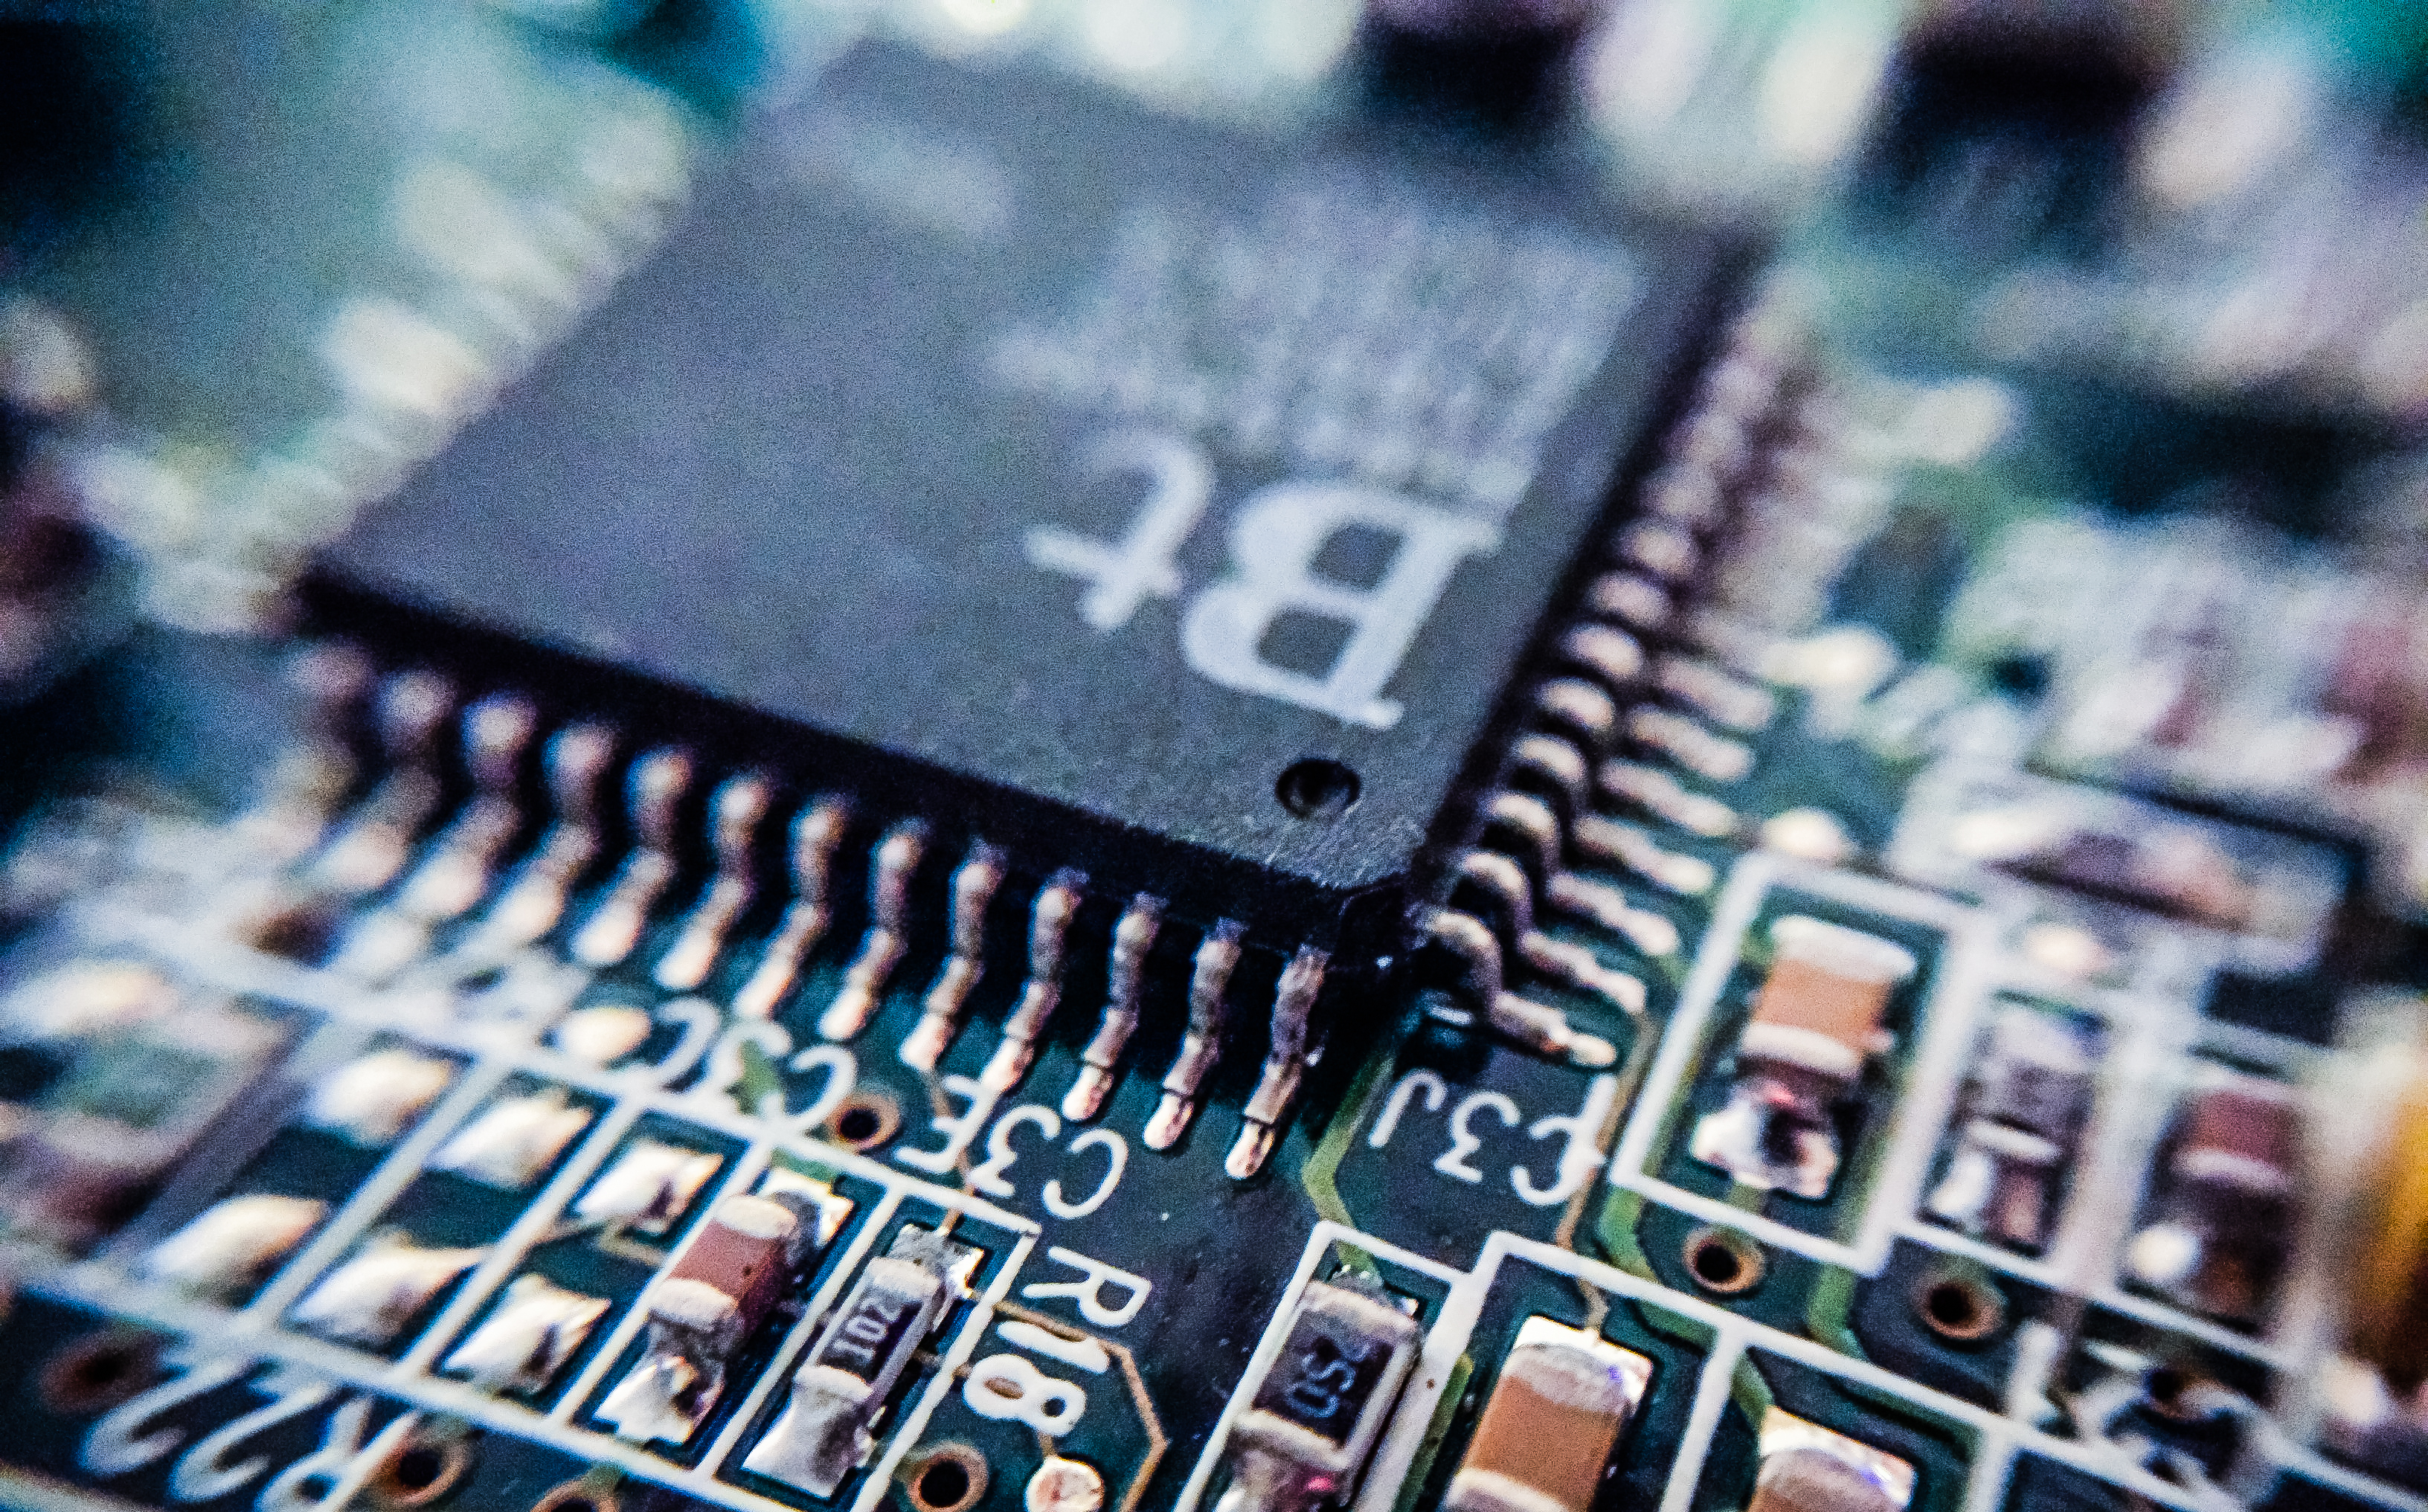
bokeh, blur, technology, electronics, iphone6, hightech, macrolensforiphone, pcmotherboard, microcontroller, personal computer hardware, electronic instrument, electrical network